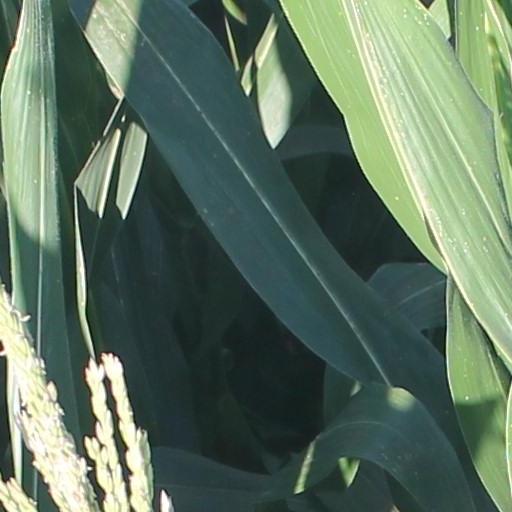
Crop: maize; corn